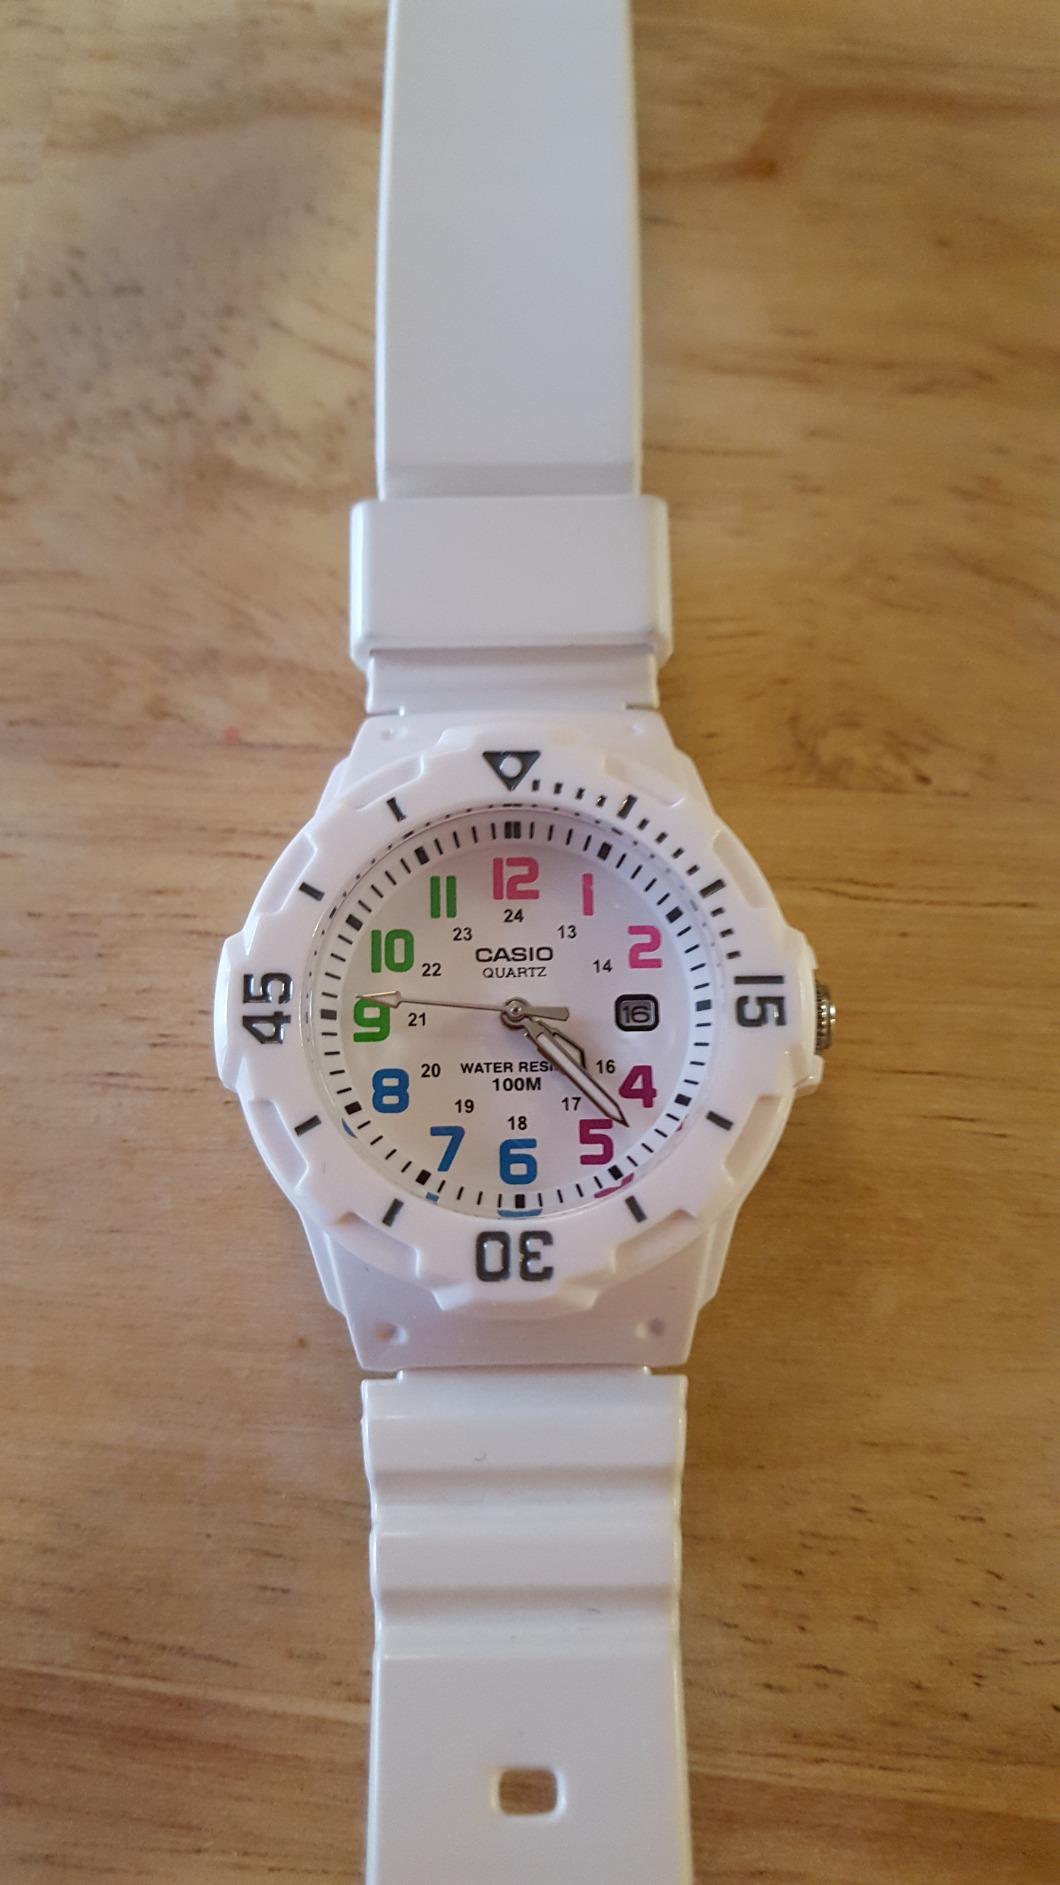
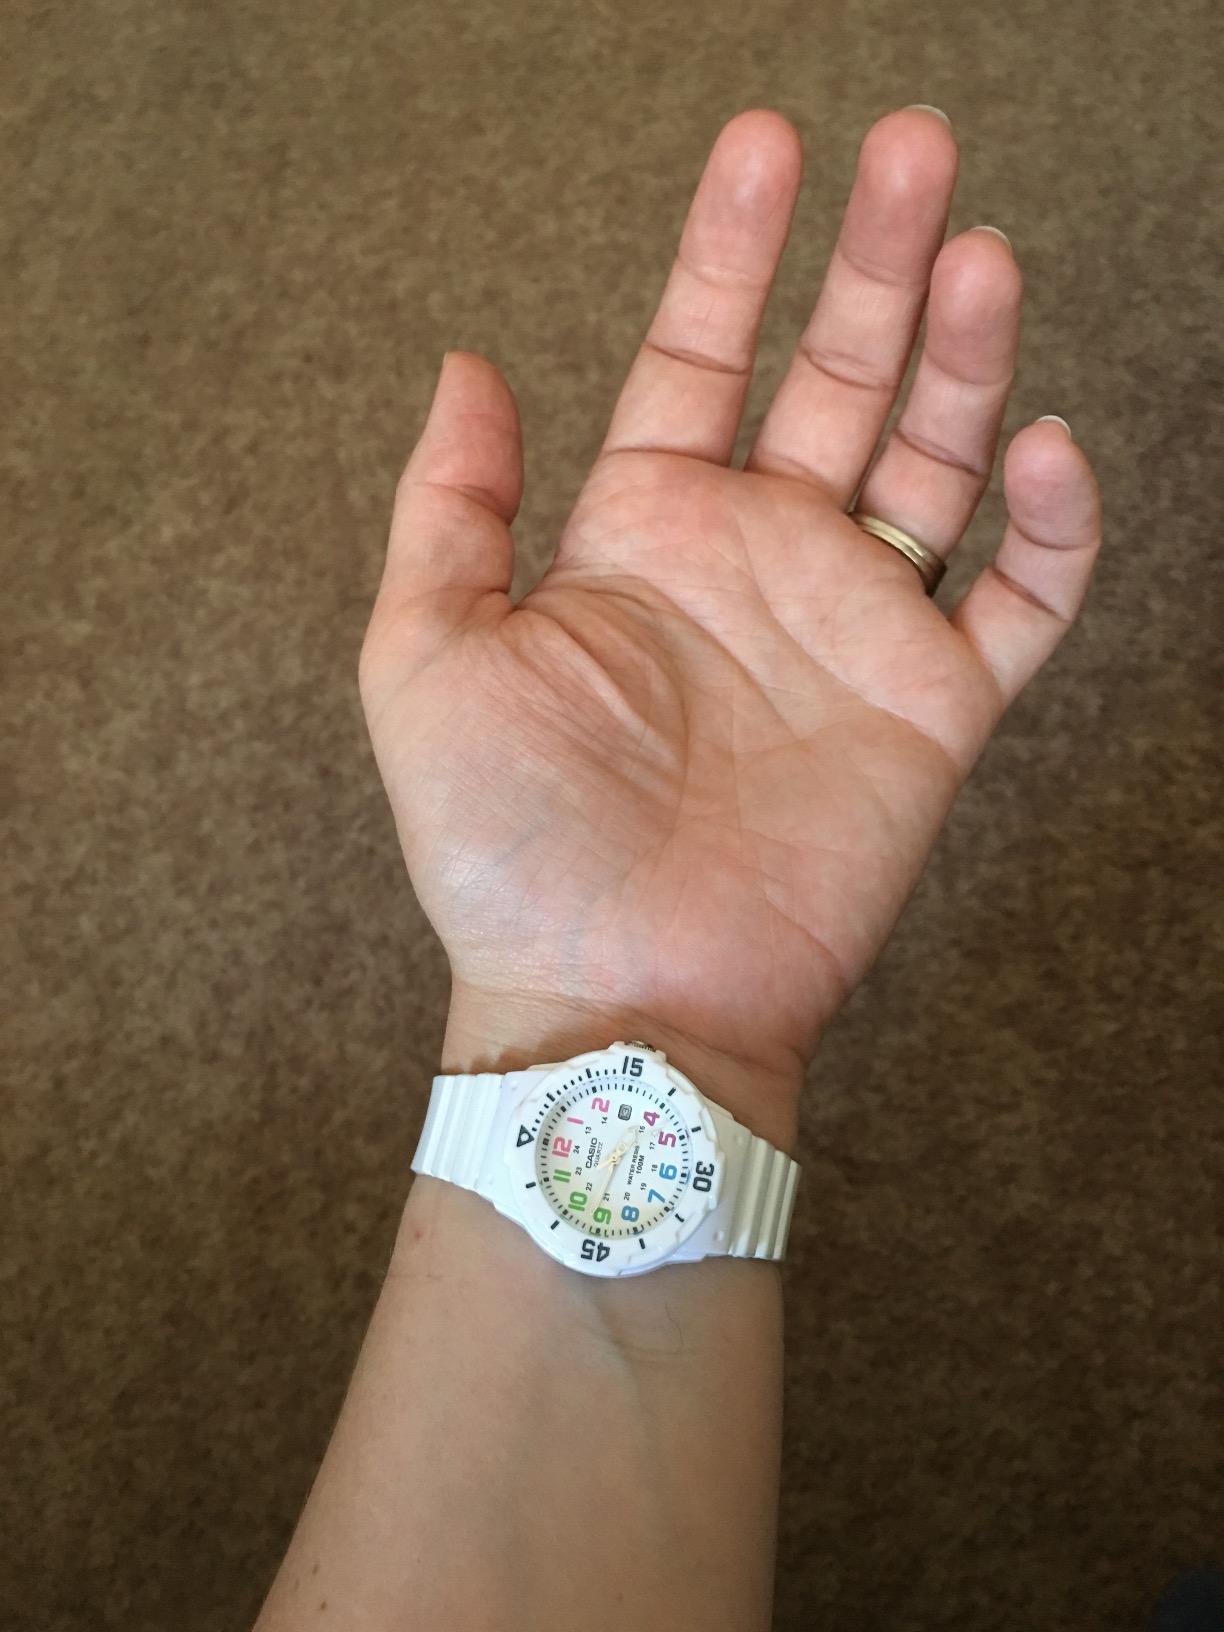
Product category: accessories_watch
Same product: yes